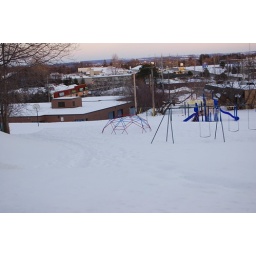
monkey bars by holy cross